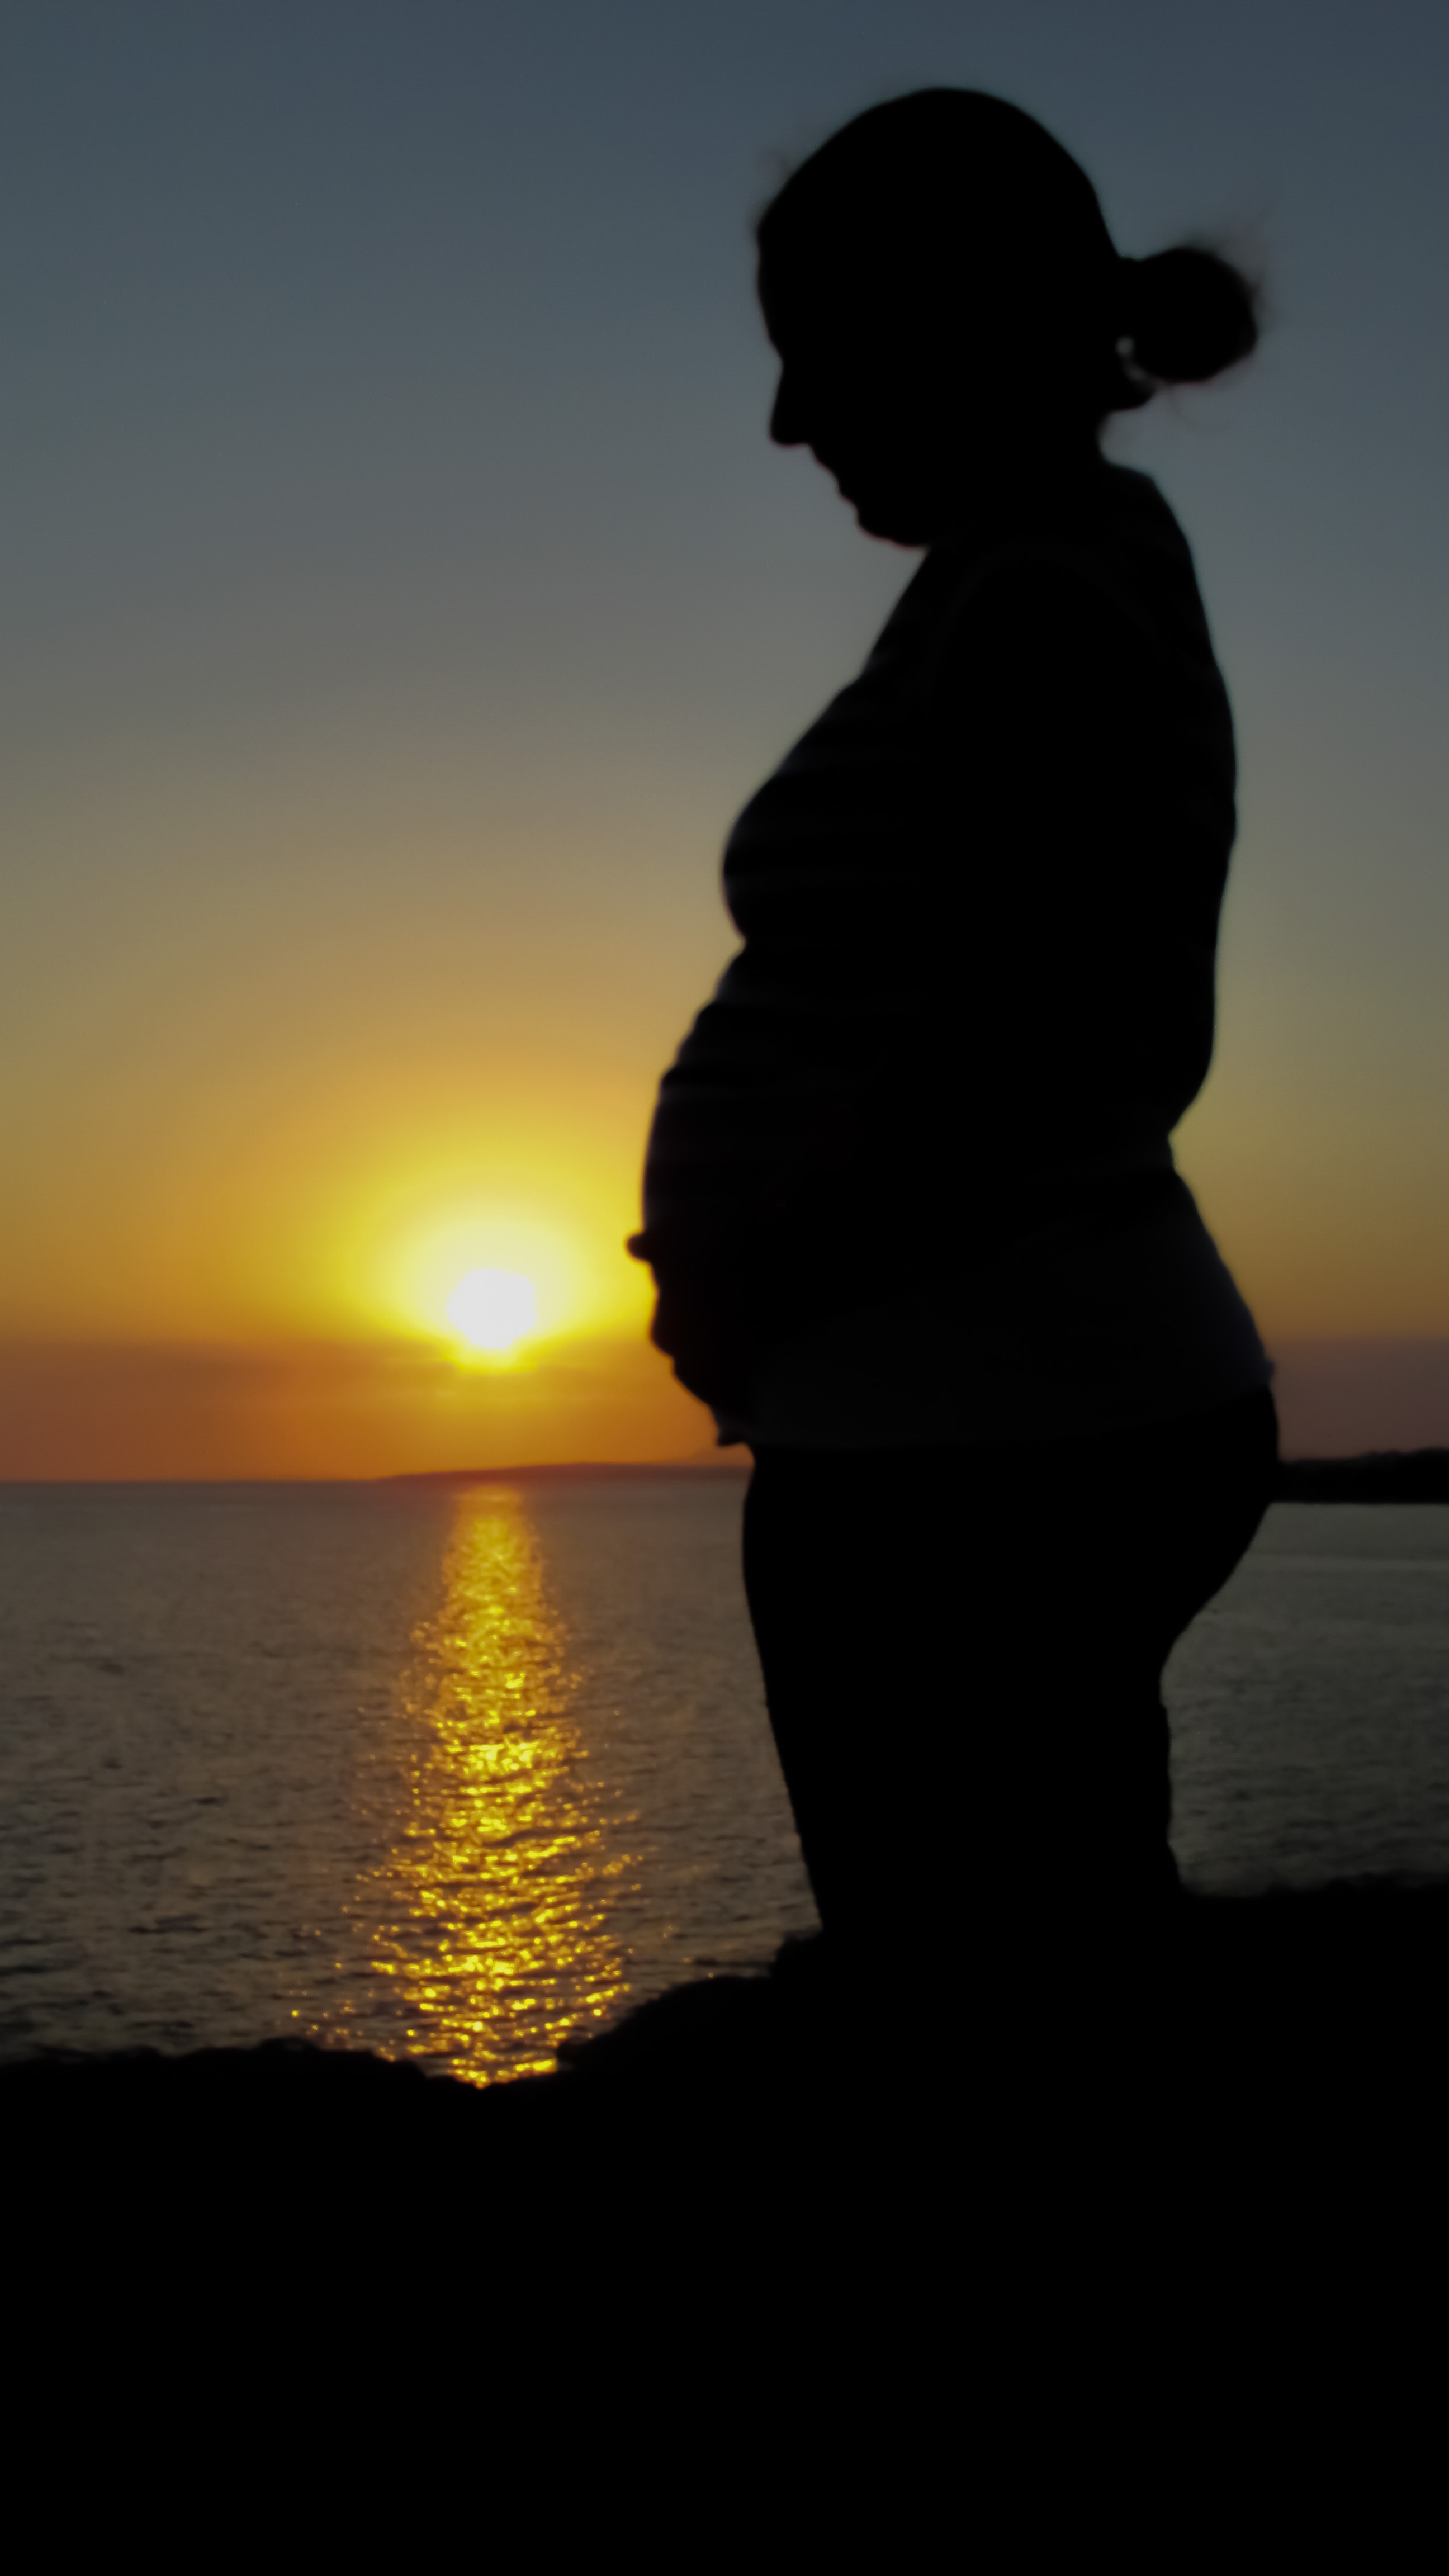
sea, nature, horizon, silhouette, woman, sunrise, sunset, sunlight, morning, dawn, dusk, evening, reflection, life, pregnancy, maternity, pregnant, expecting